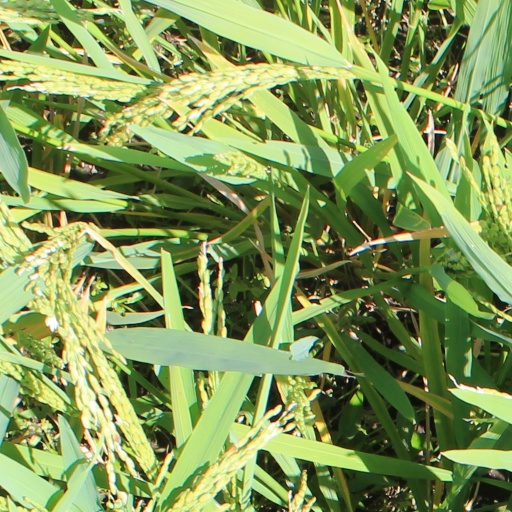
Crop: rice